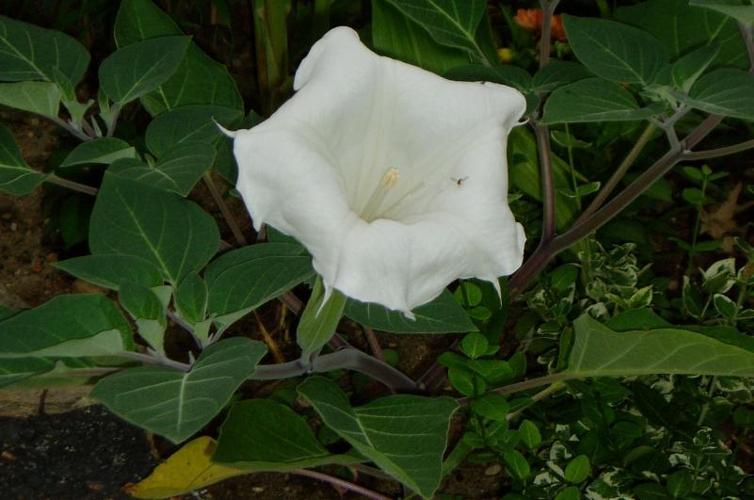
Label: thorn apple